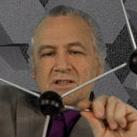
Age: 59